Dmitri Mendeleev

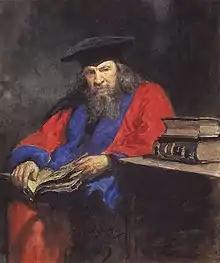
Portrait of Mendeleev by Ilya Repin, 1885

In another department of physical chemistry, he investigated the expansion of liquids with heat, and devised a formula similar to Gay-Lussac's law of the uniformity of the expansion of gases, while in 1861 he anticipated Thomas Andrews' conception of the critical temperature of gases by defining the absolute boiling-point of a substance as the temperature at which cohesion and heat of vaporization become equal to zero and the liquid changes to vapor, irrespective of the pressure and volume.